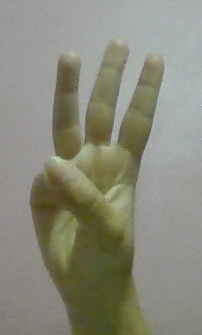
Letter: thaa